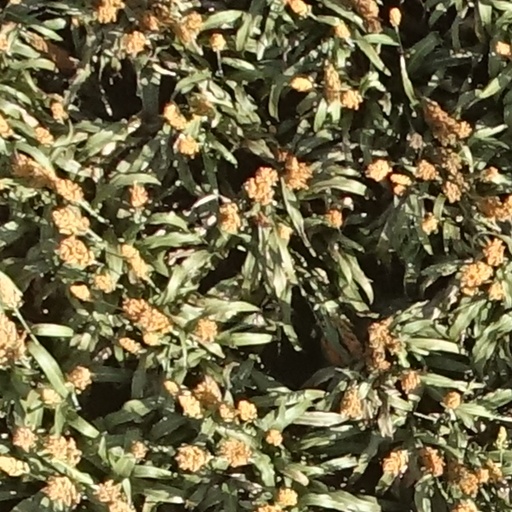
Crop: sorghum